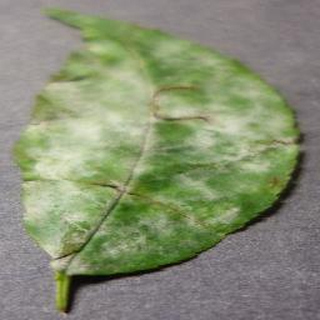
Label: cherry_powdery_mildew